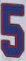
Number: 5